Bełżec Museum and Memorial Site

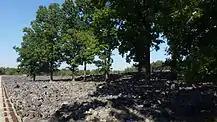
Trees – "mute witnesses"

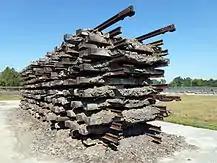
Pile of railway rails and slag

In the first post-war years, the site where hundreds of thousands of Jews were murdered remained unprotected and uncommemorated. "Graveyard hyenas" actively operated there, digging up the camp grounds in search of gold and valuables. Instances of profanation also occurred in the second half of the 1950s. A sawmill operated on the grounds of the former camp, and the railway siding used to bring in wagons with victims was utilized for economic purposes. For a long time, the authorities of the Polish People's Republic and state-sanctioned Jewish organizations did not take significant actions to prevent profanation and commemorate the victims. In 1949, a concrete tomb was built to house the remains of victims that were discovered thereafter. In 1954, a decision was made to fence off the camp grounds, but the work was not completed due to a lack of funds.